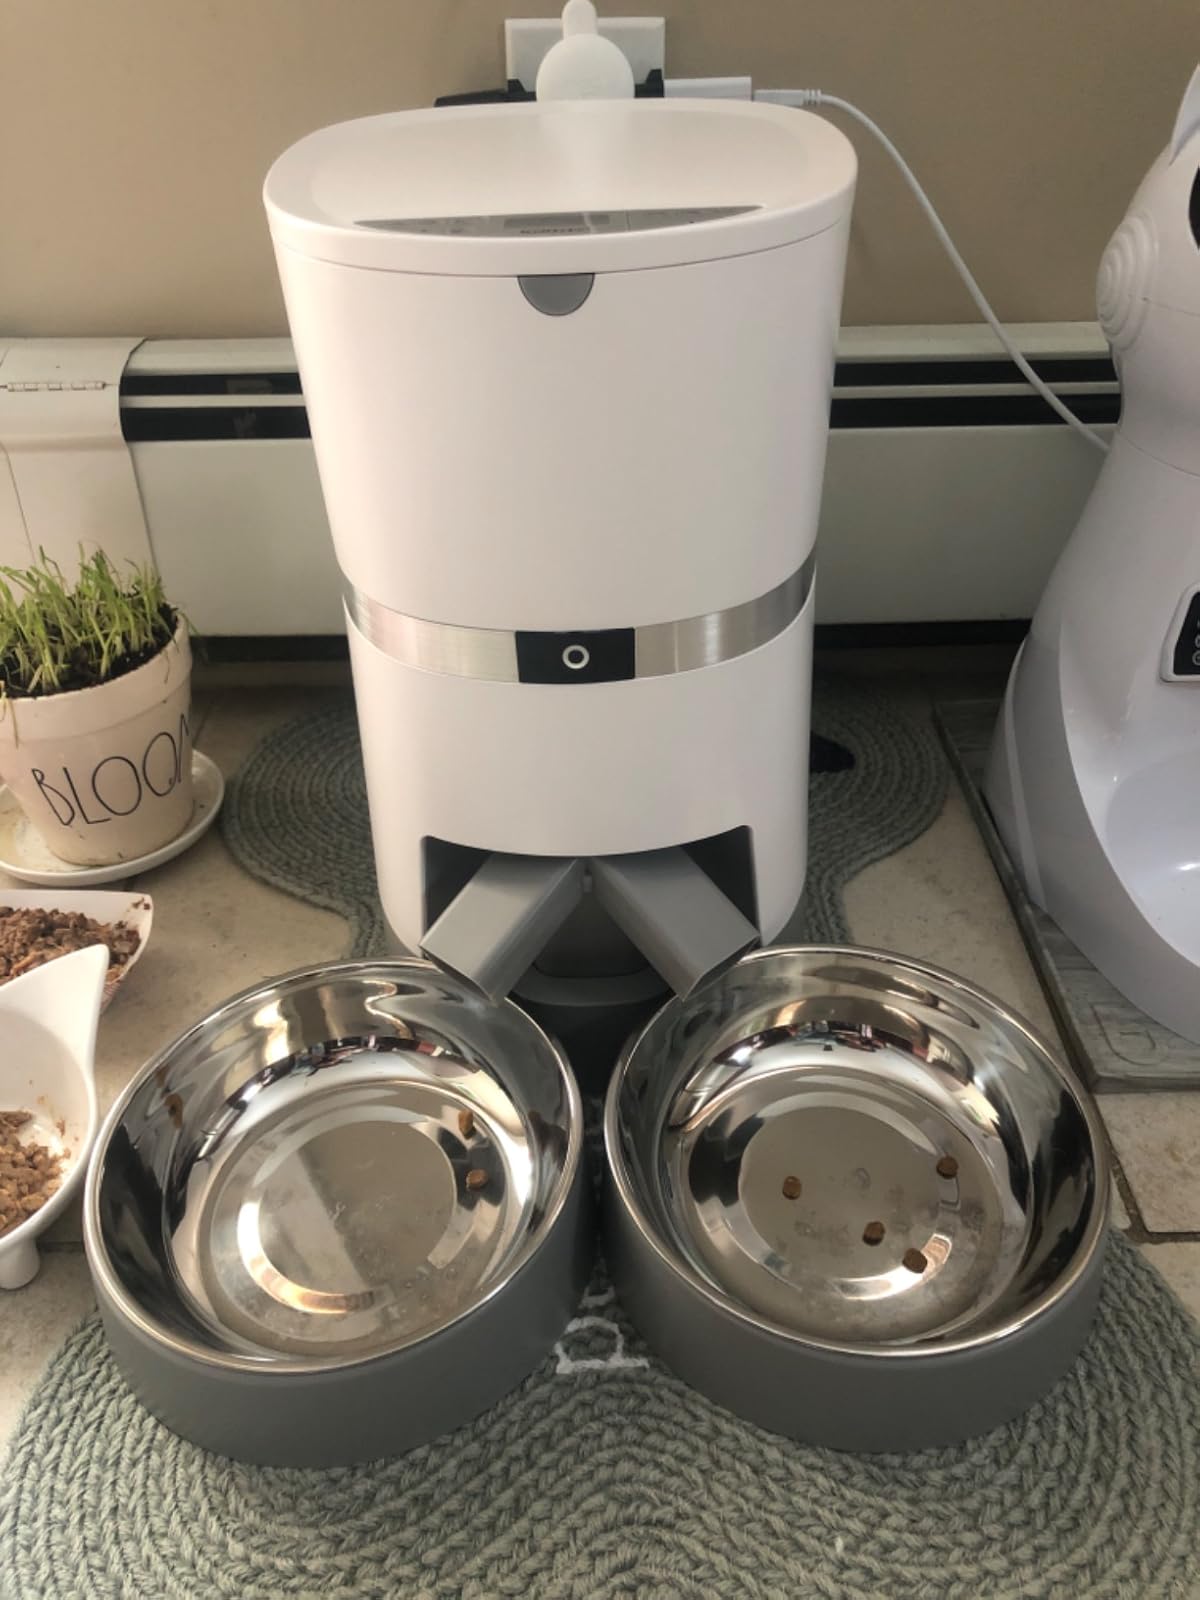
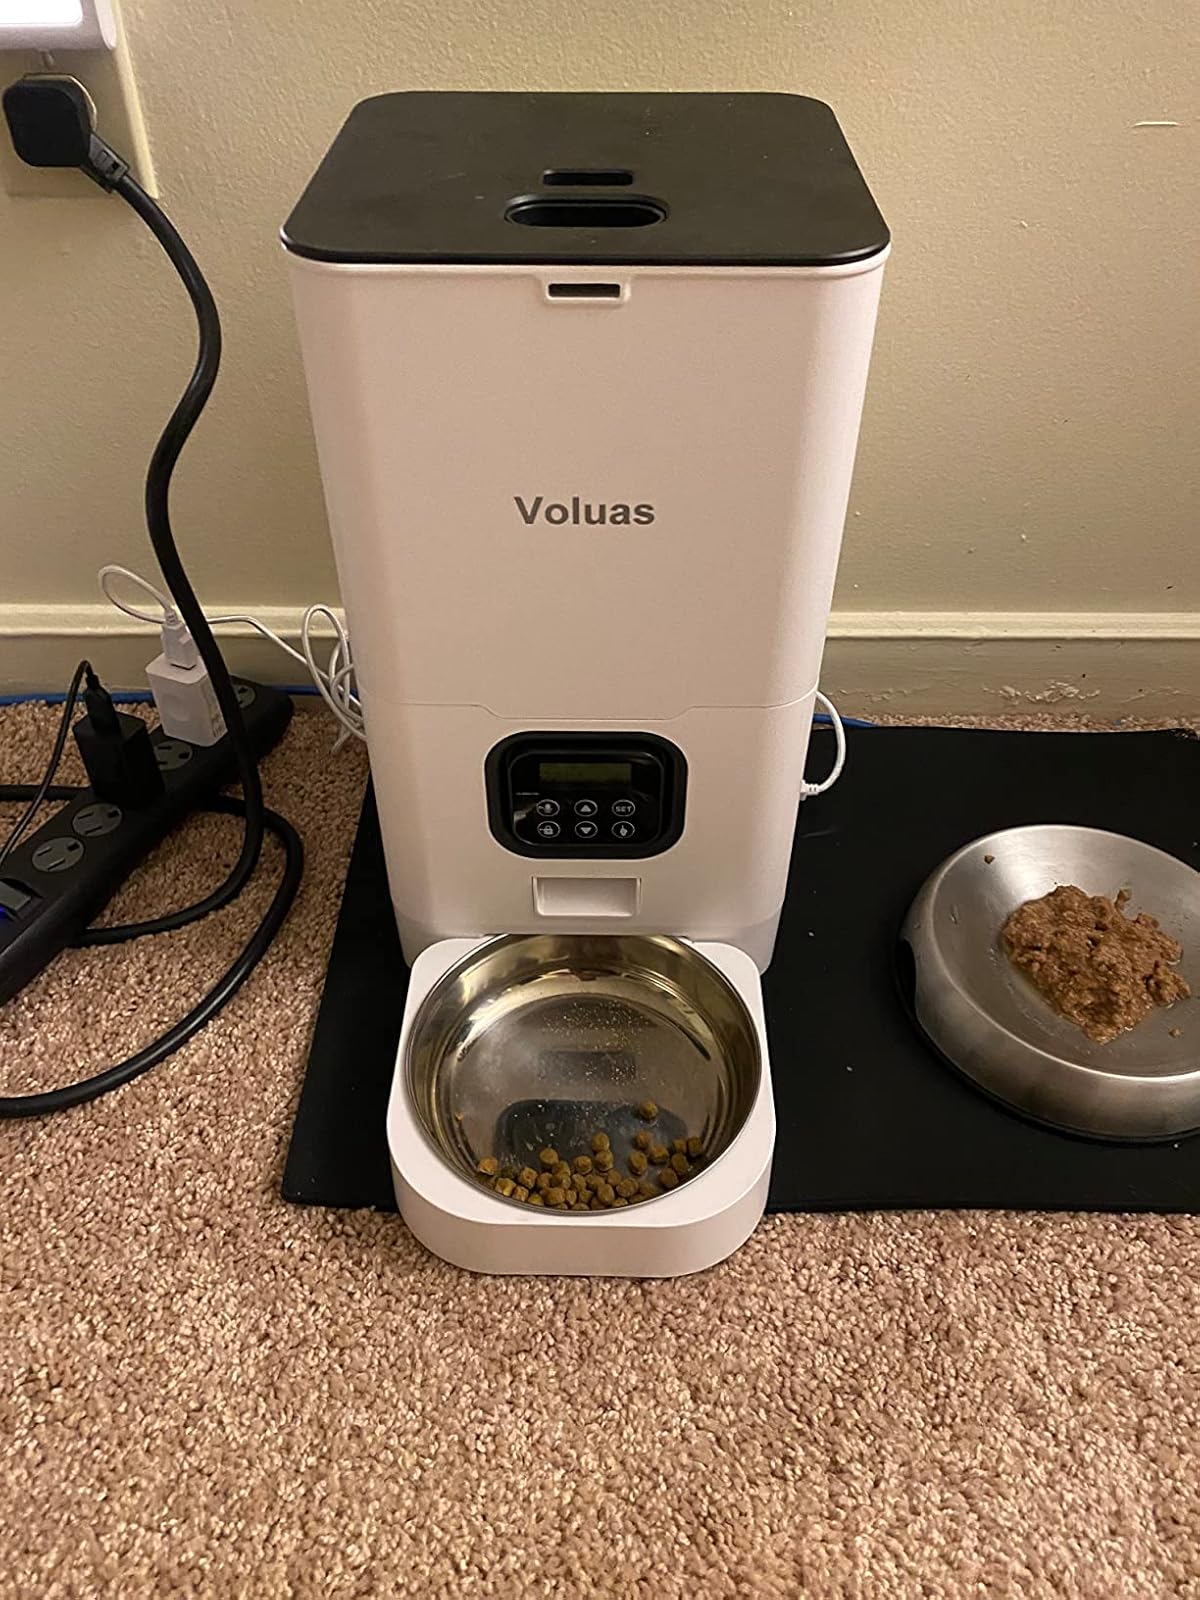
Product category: items_feeder
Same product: no